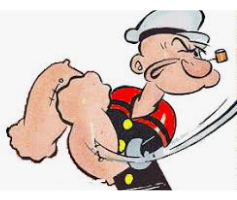
Portrait style: Cartoon Portrait